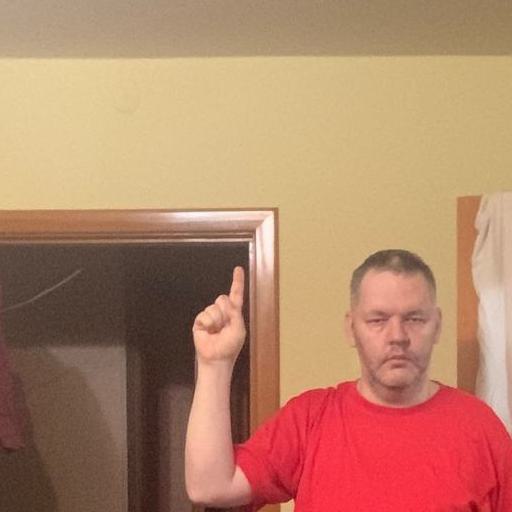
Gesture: one